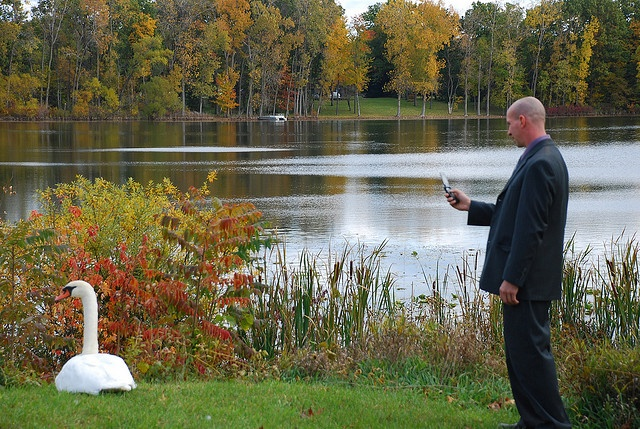
A man taking a picture of a swan next to a lake.
A man standing by a white swan taking a picture
A man taking a picture of a large swan
A man by a lake taking a picture of a swan
A man at a pond taking a picture with his phone of a swan